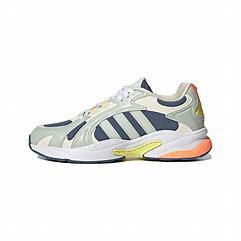
Brand: adidas
Model: neo Adidas NEO Crazychaos